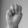
ASL letter: M